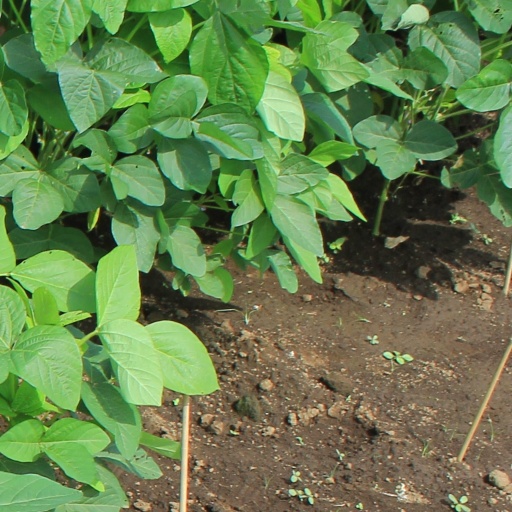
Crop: soybean